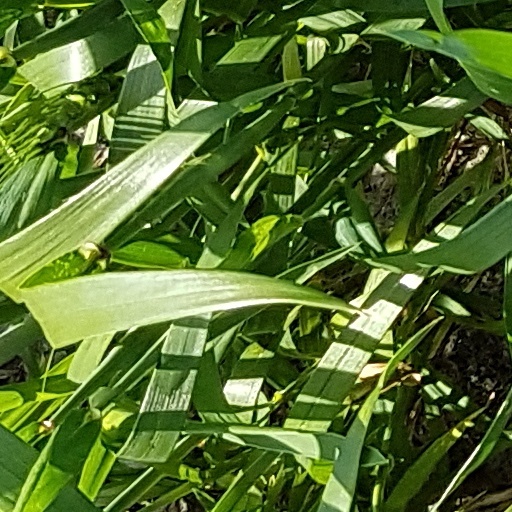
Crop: wheat